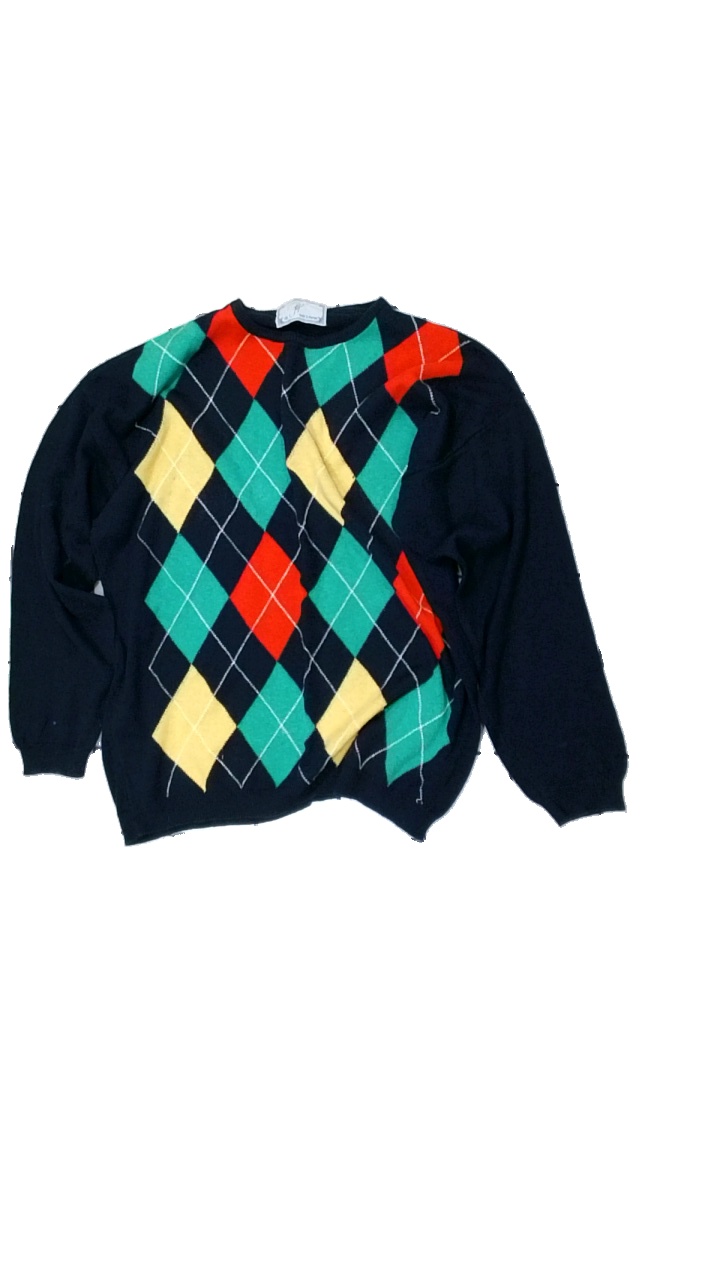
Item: Sweater (Ladies)
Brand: Pret A Porter
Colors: Blue, Green, Red
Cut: Regular
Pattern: Checkered print
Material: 52% cott 48% acryl
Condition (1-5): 2
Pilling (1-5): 3
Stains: Major
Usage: Export
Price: <50